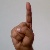
The image shows a hand gesture representing the letter 'D' in Indian Sign Language.